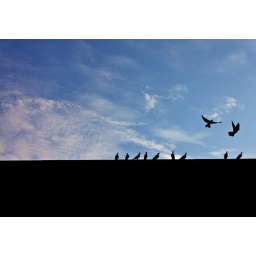
Pigeons on a roof take flight against a blue sky.